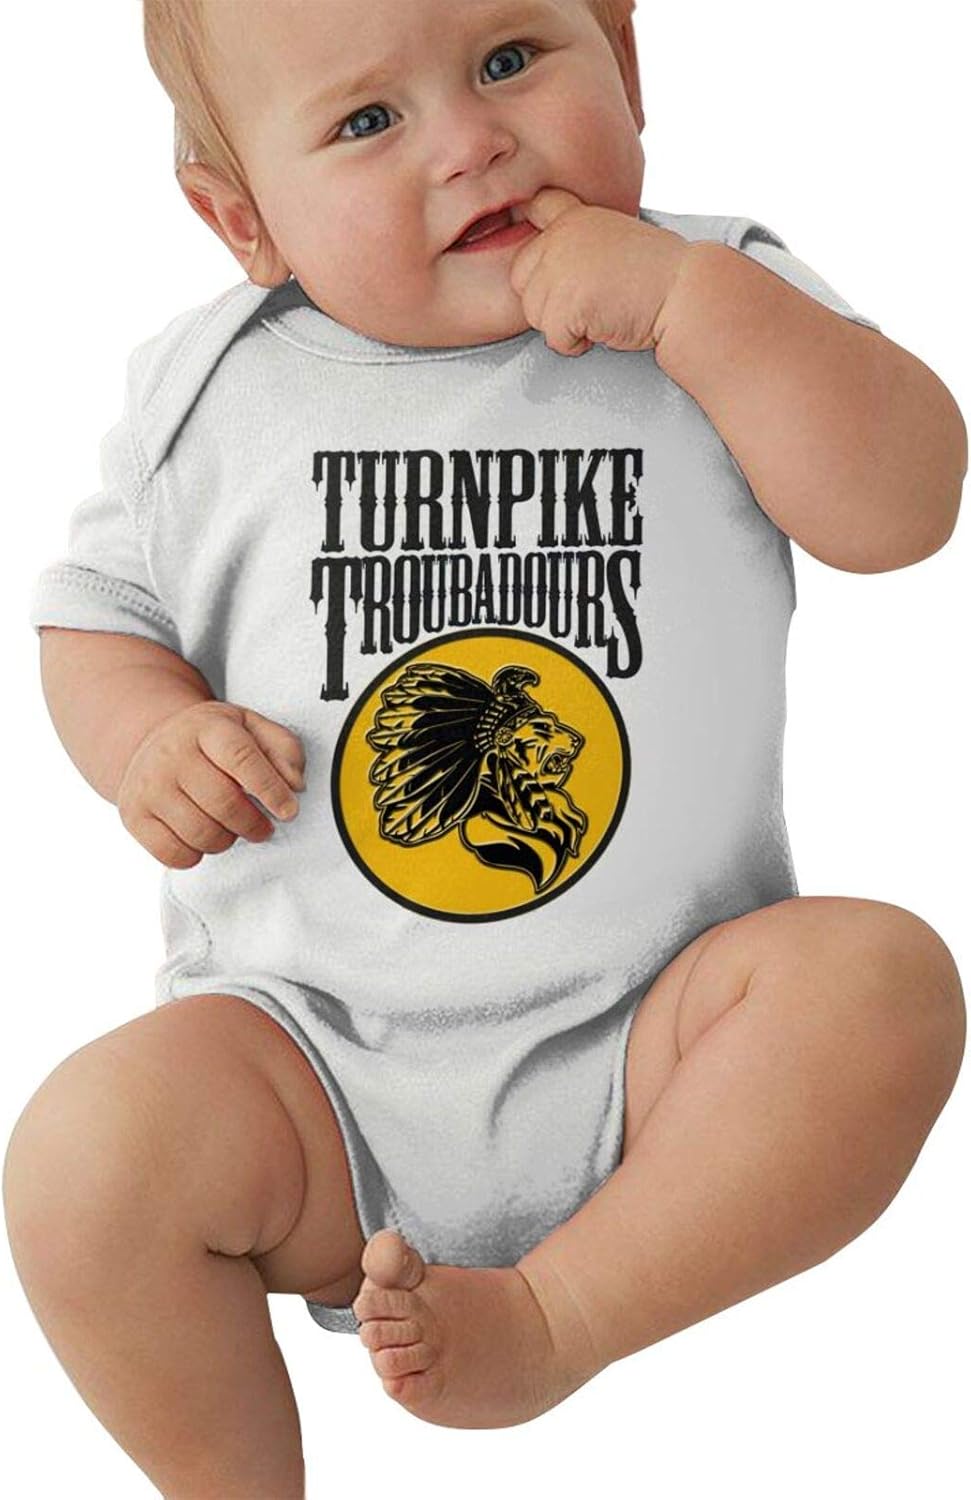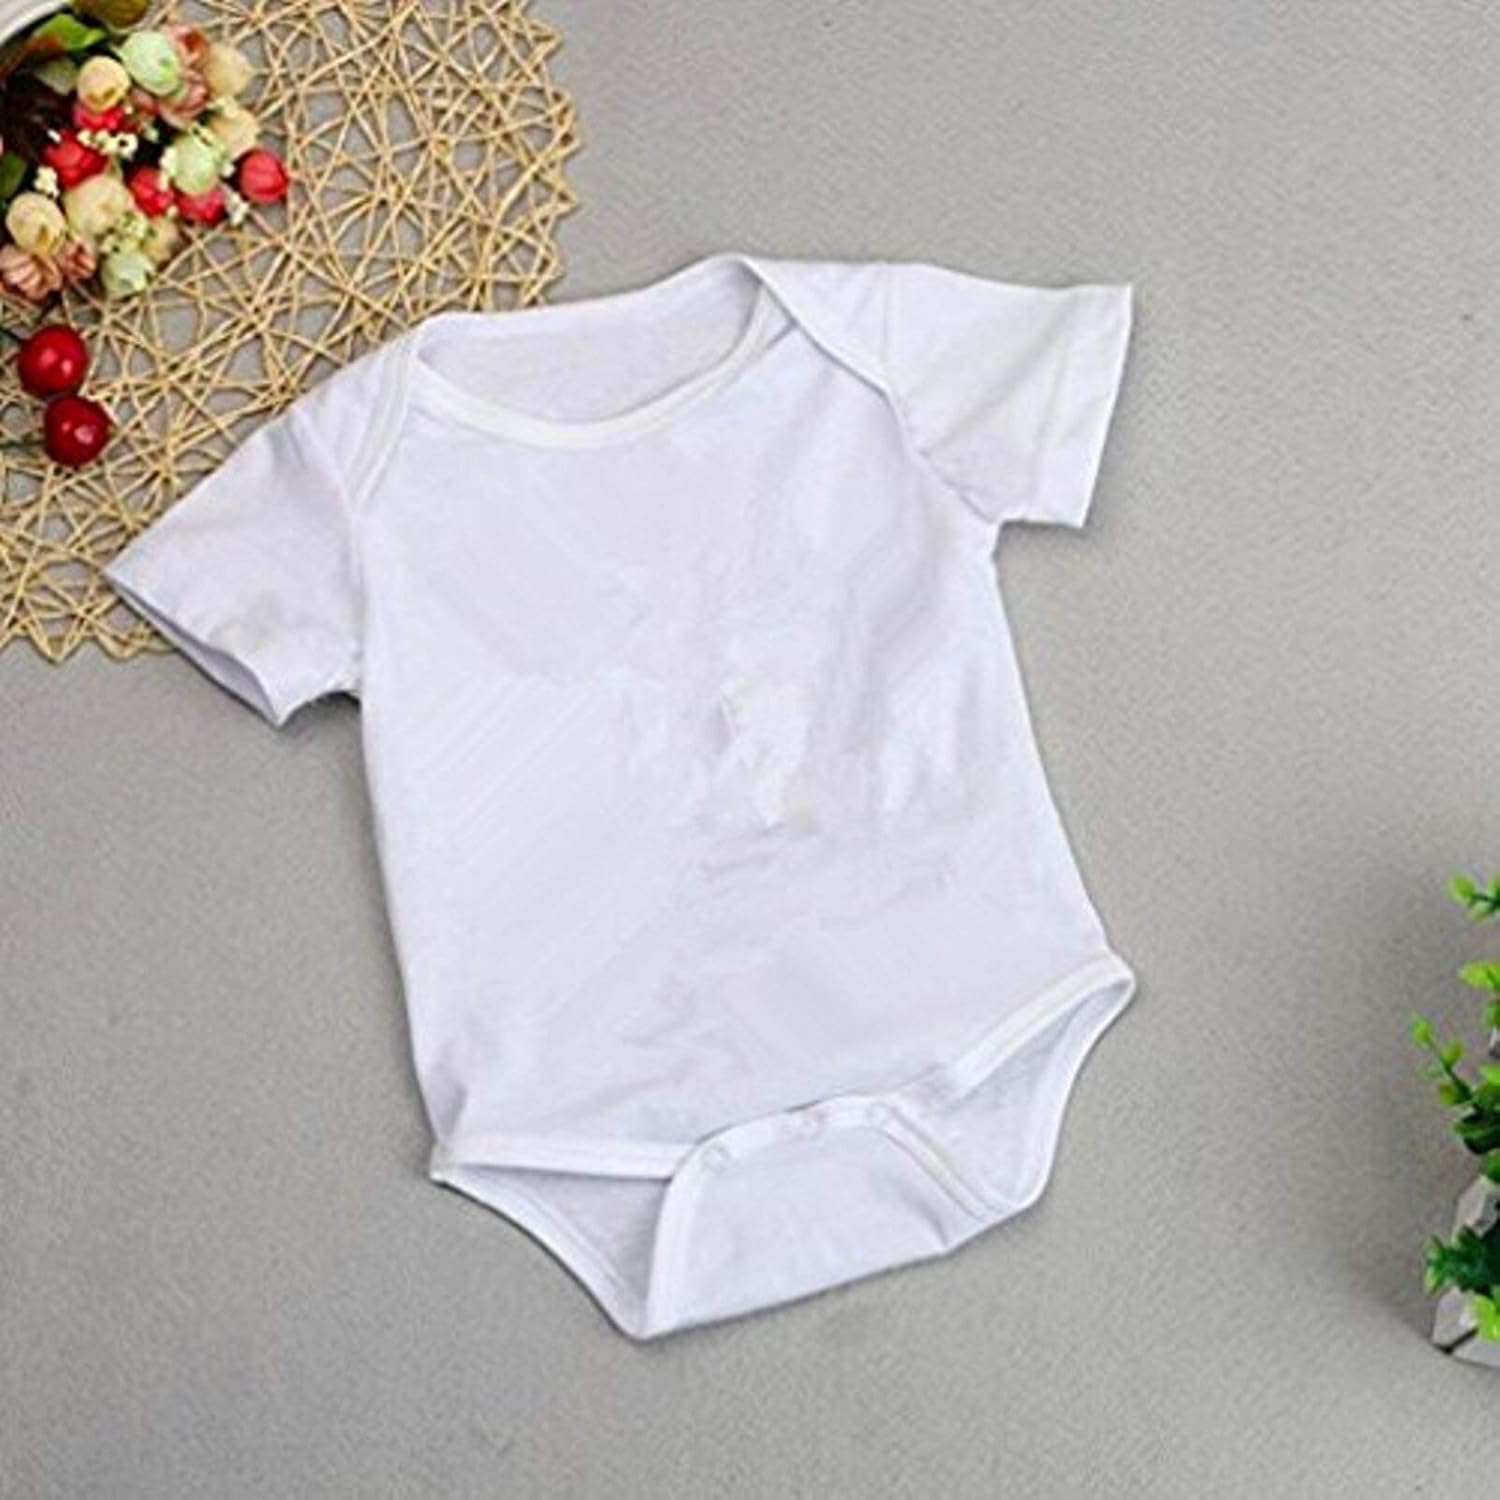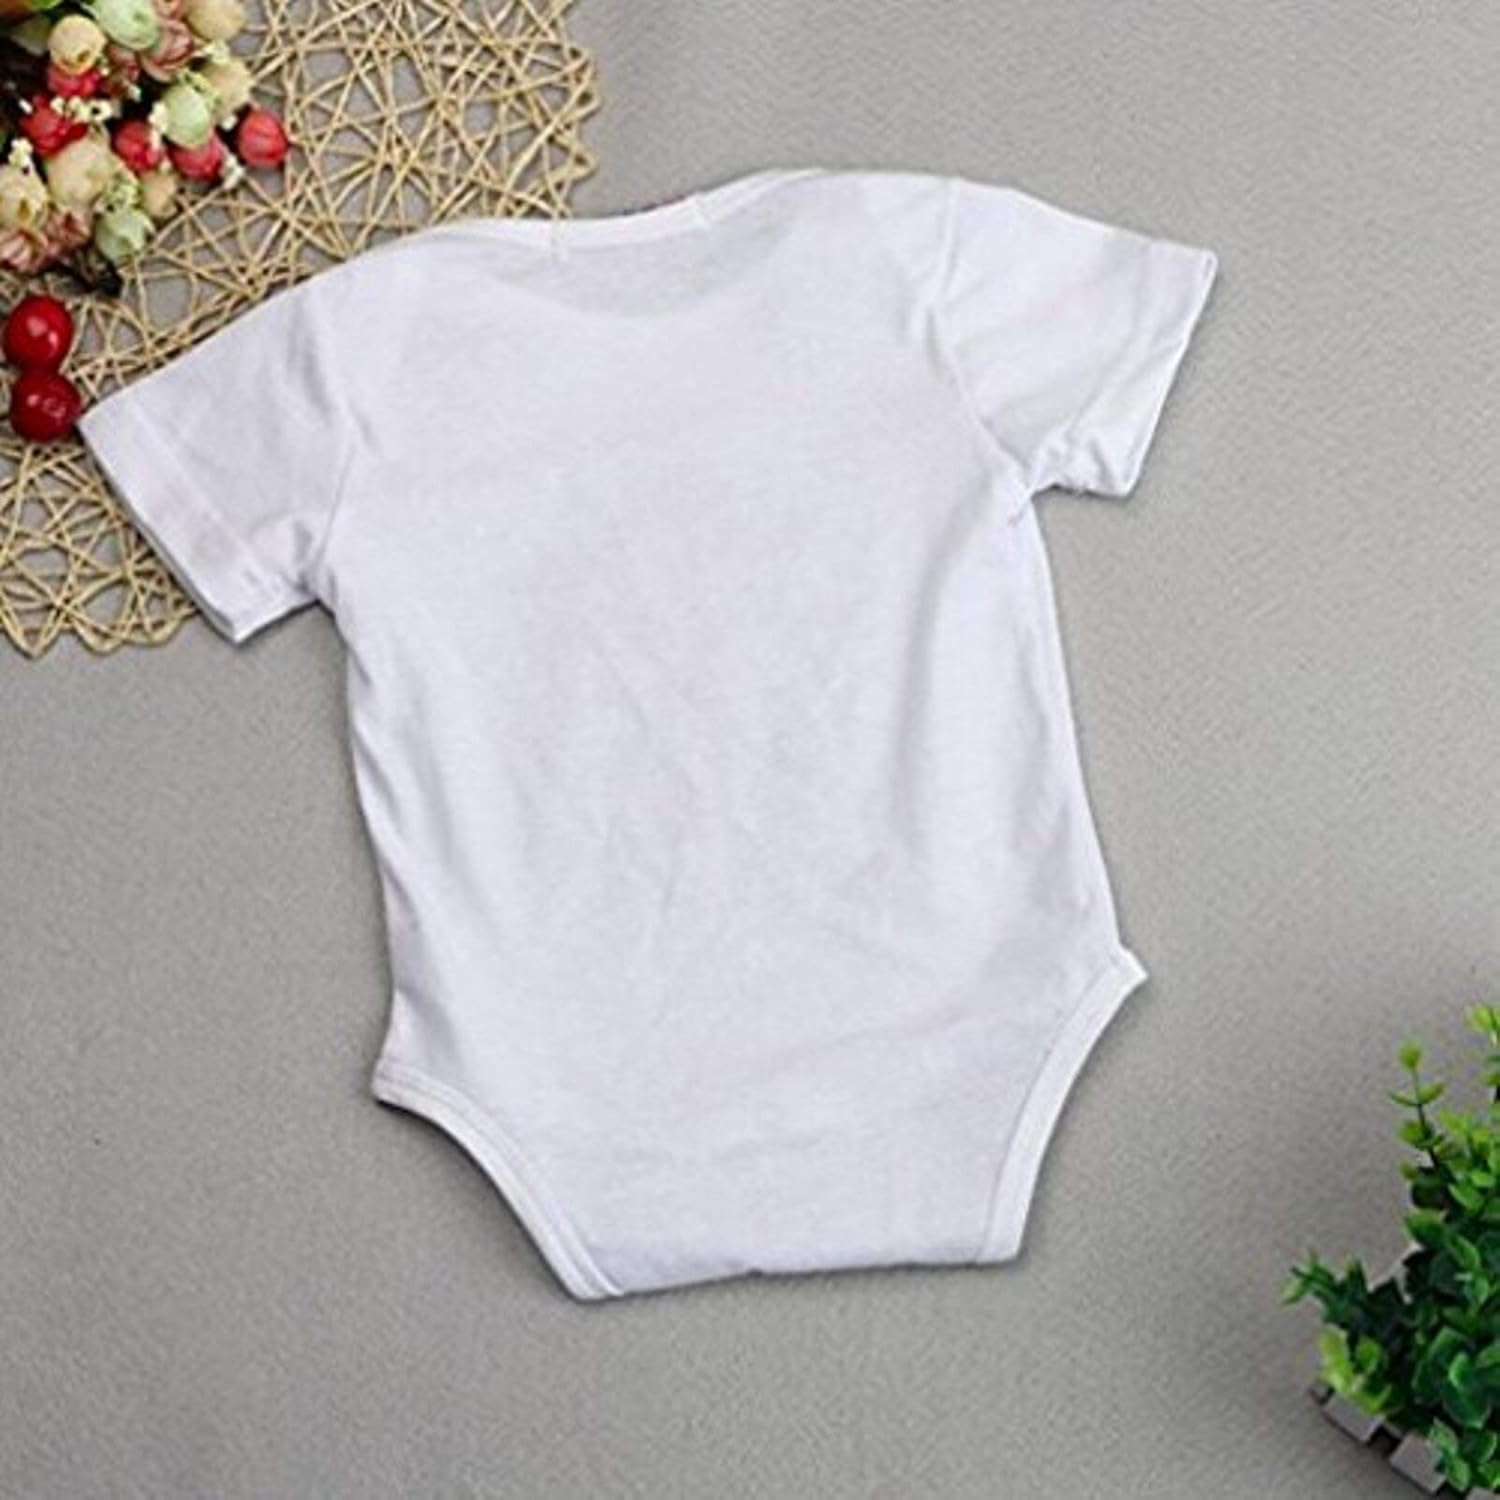
GGIKREOLK Turn-Pike Trou&badours Boy and Girl Comfortable Onesies Jumpsuits Short Sleeve Jumpsuits Bodysuit White
Category: AMAZON FASHION
At Ggikreolk We Believe In Crafting The Finest ?baby Clothes? In The World, Which Is Why Our ?baby Onesies? Spare No Attention To Detail And Design. Each ?baby Romper? Meets The Highest Standards That Thousands Of Ggikreolk Customers Have Come To Expect From Us. We¡¯re Proudly Known For Our Outstanding Reputation For Quality, Meaning Our Pure Cotton ?baby Bodysuit ?is Second To None. Every Single One Of Our ?rompers For Baby Girls ?and Boys Is Meticulously Inspected Before It Leaves The Factory. If Our ?baby Rompers? Don'T Meet The Highest Standards, Then We Don¡¯t Sell Them, Simple As That!
Features: 100% Cotton | Our Jumpsuits Bodysuit Are 100% Cotton So They Are Very Soft, Durable And Stretchy For Your Little Ones. Wear It To Make Your Little Child Feel Comfortable All Day Long. | Durable Long Lasting Fabric Also Comes With Three Simple Snaps At The Bottom Of The Bodysuit For Easy Access, Speedy And Easy Diaper Changes. Keep Mess Away From Baby'S Face Also It Has Expandable Lap Shoulder Neckline To Help Pull The Romper Easily Over Baby'S Head. | No Scratch Unlike Inferior ?infant Clothes For Boys? And Girls, This ? Baby Romper? Doesn¡¯t Feature Any Clothing Labels On The Inside That Can Scratch Or Cause Irritation; Better Yet, Unisex Baby Clothes? Are Gender Neutral And Loved By Both Boys And Girls. | We Design Our Line With Little Ones In Mind. With Bold Colors, Eco Inspired Designs And Our Cast Of Curious Characters; We Celebrate Beginnings, New Adventures And The Colorful World Around Us. Let Your Newborn Baby Relax In Comfort And Coziness By Dressing Him Up In This Super Soft Fabric . Our Funny Outfits Are Perfect For Your Infant Boy Or Girl, Being Gender Cool They Make Perfect Gifts. | These Baby Boy Bodysuits And Baby Girl Bodysuits Come In A Wide Range Of Sizes To Fit Babies Through All Of Their Developmental Milestones.Suitble For Baby Toddler 0-24 Months.Check Our Size Chart To Choose The Right Size For Your Baby!Believe That Our Quality Products Will Make You Satisfied.Wish You Have A Good Shopping Experience Here! Thanks!